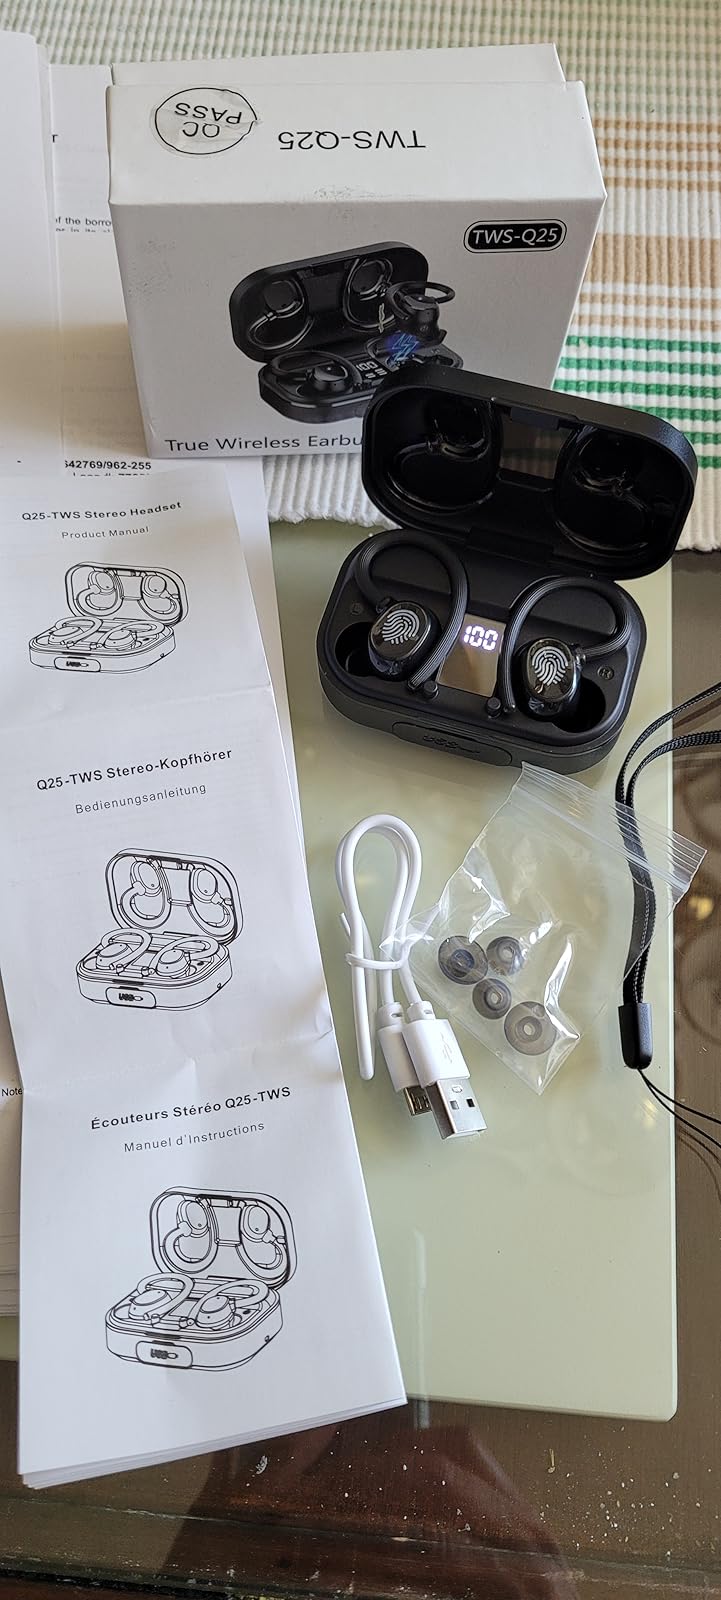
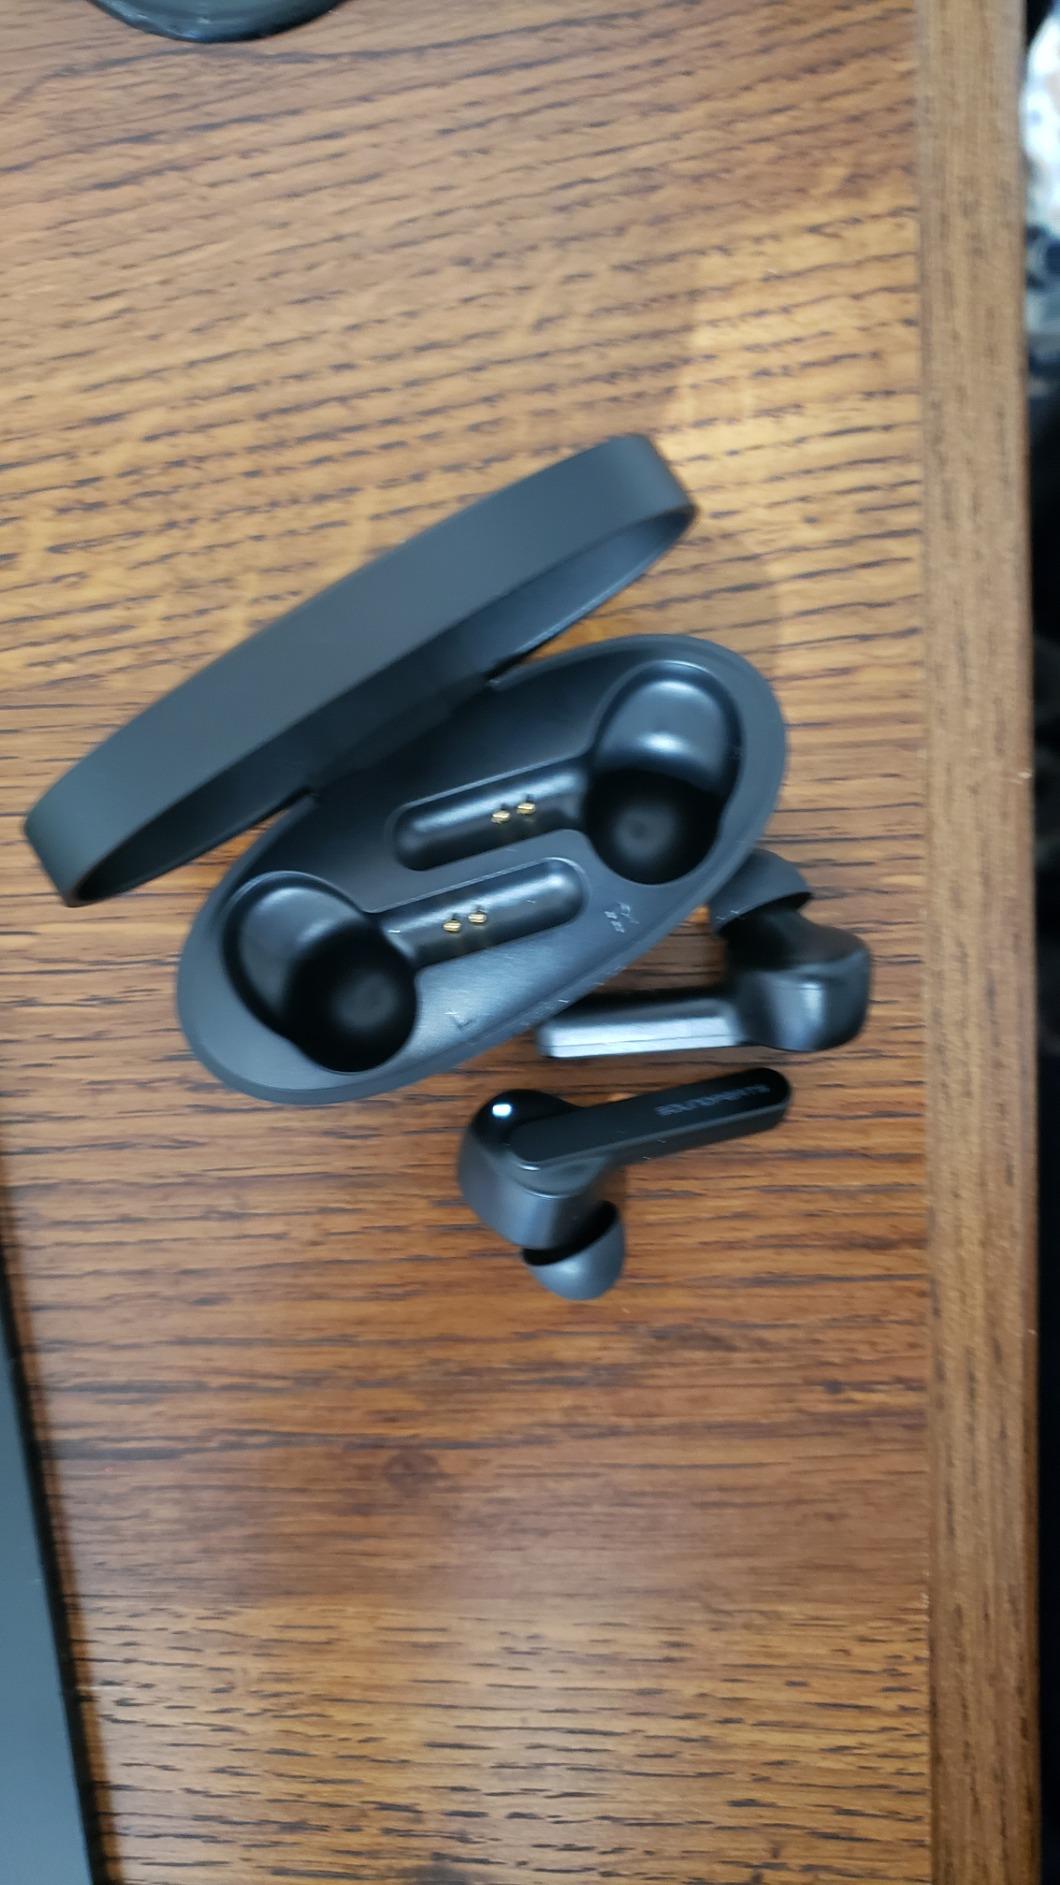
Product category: earbuds
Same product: no